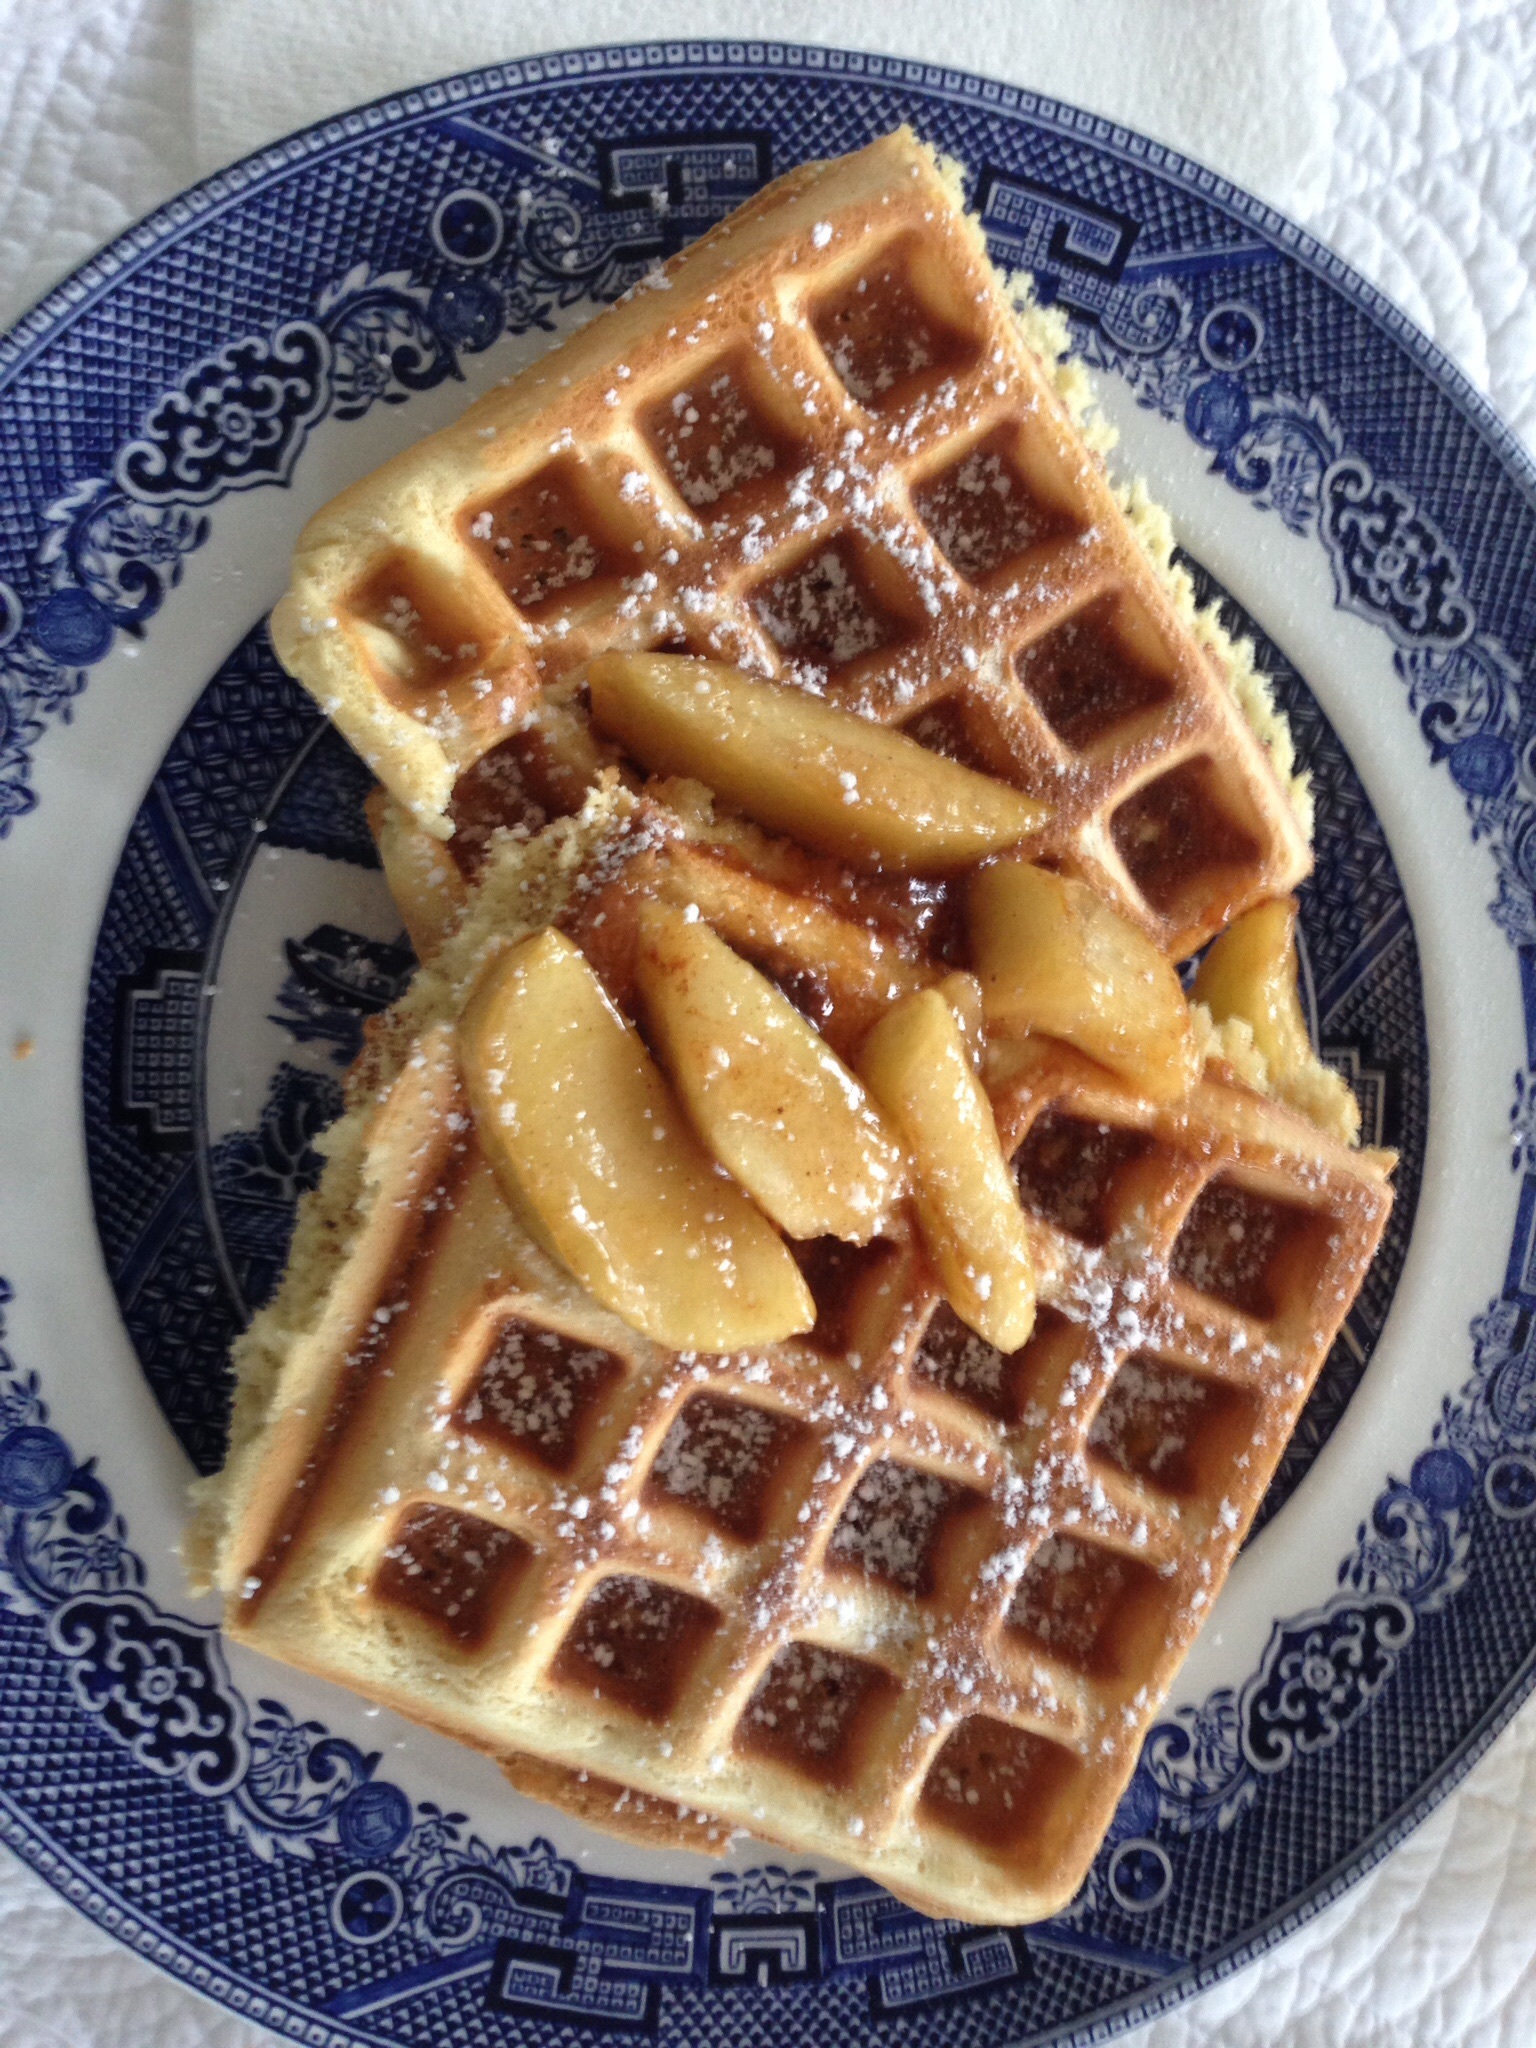
dish, meal, food, produce, breakfast, dessert, waffle, belgian waffle